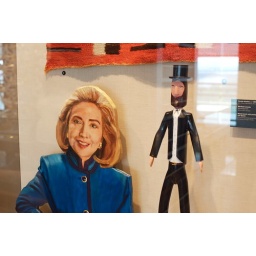
That's the top half of a hand painted wooden chair in the likeness of Mrs. Clinton.